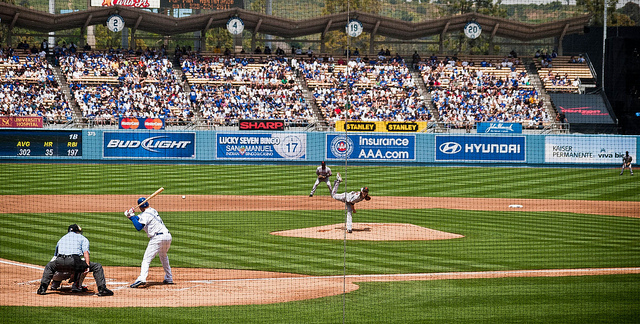
trận bóng chày đang diễn ra với cầu một cầu thủ ném bóng về phía sân nhà